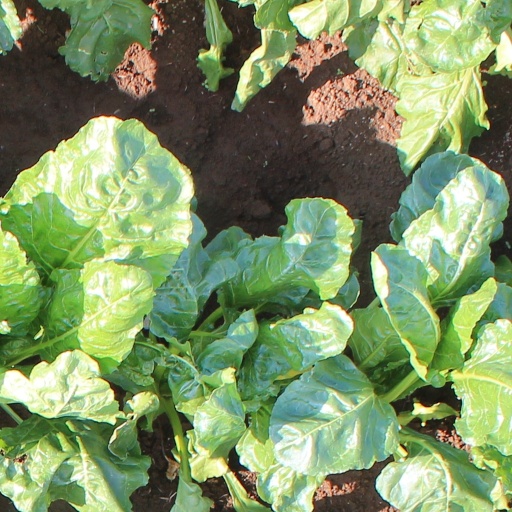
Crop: sugar beet